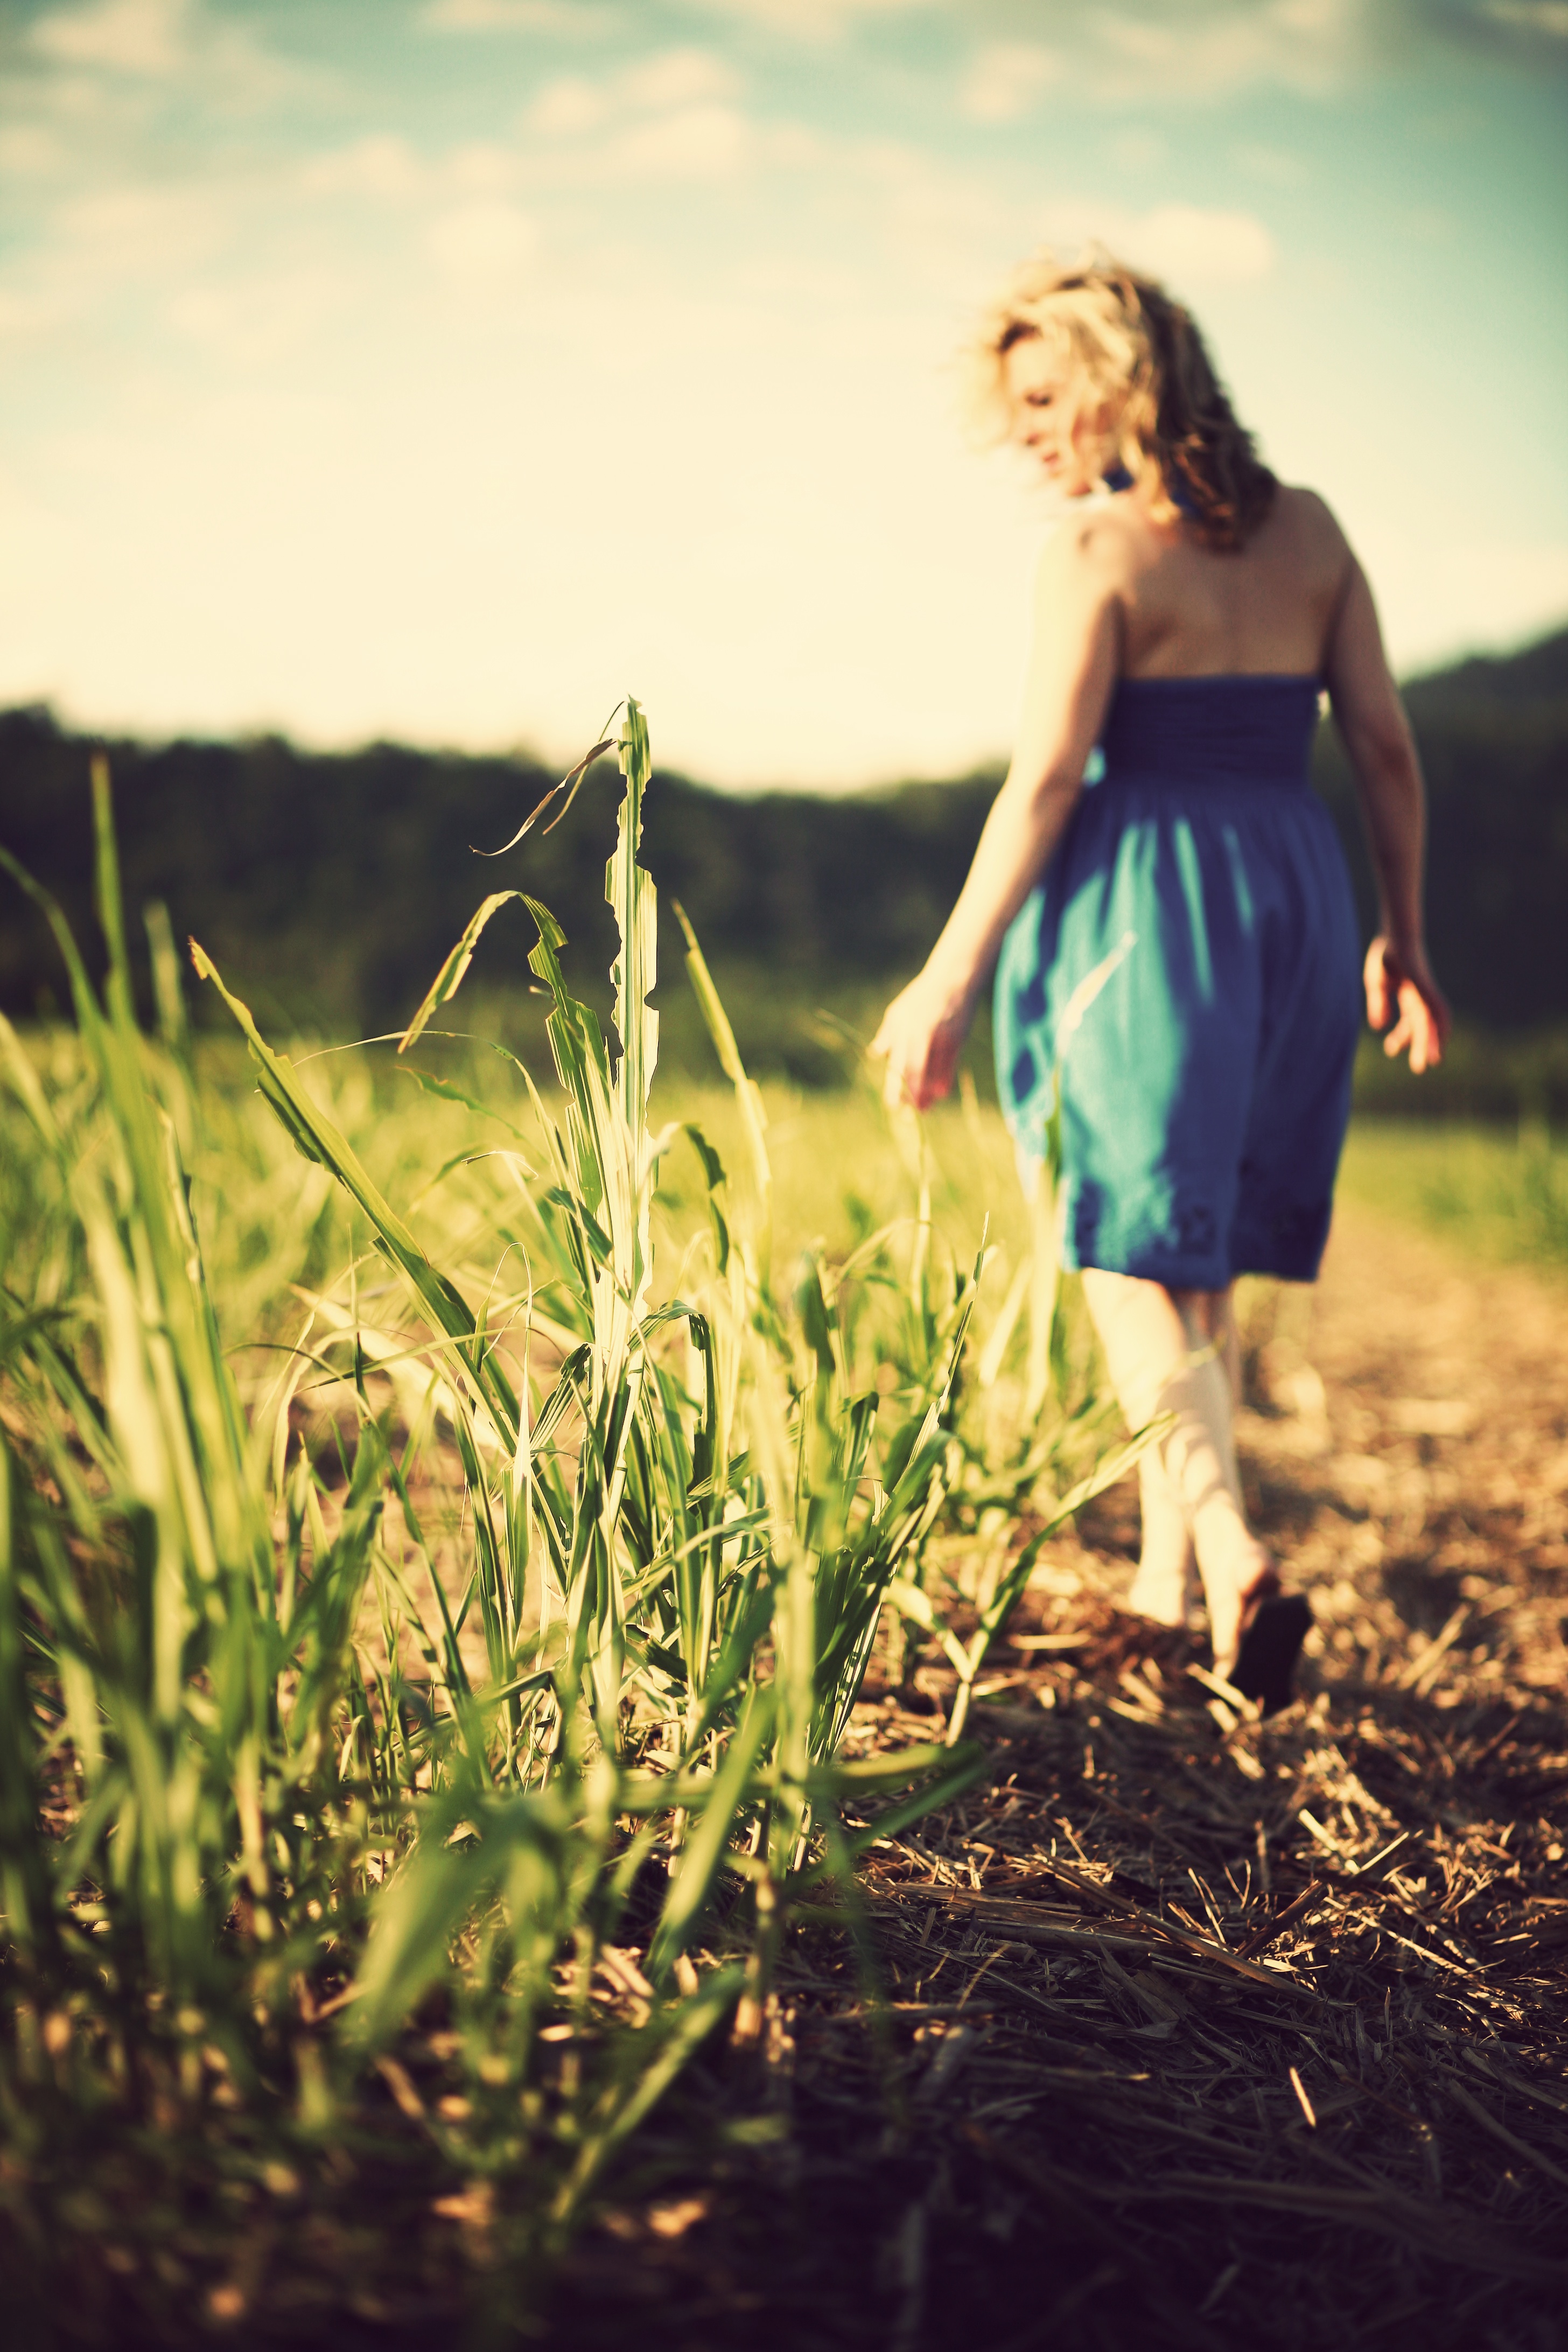
nature, grass, outdoor, plant, girl, woman, hiking, field, lawn, photography, meadow, sunlight, flower, model, spring, green, fashion, lady, sunny, dress, photograph, beauty, grass family, royalty free images